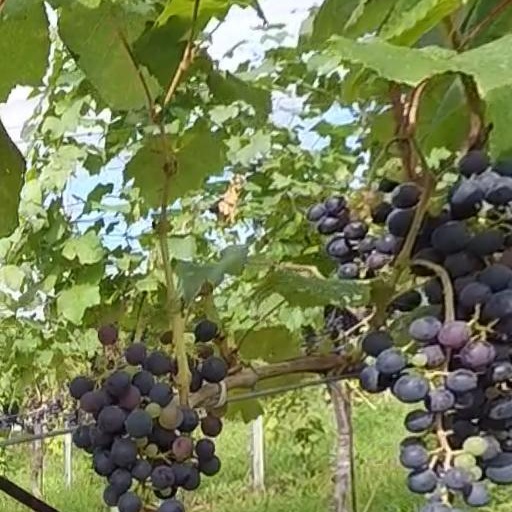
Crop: grape